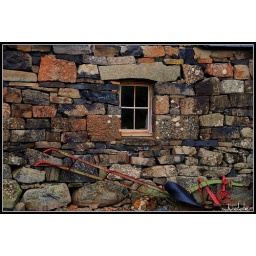
Textures in stone and a horse drawn plough.